17 December 1930 Guatemalan presidential election

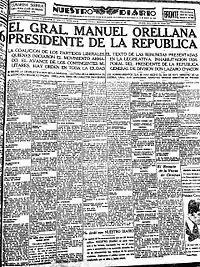
Front page of "Nuestro Diario" on 18 December 1930, where it is informed that de facto leader Orellana Contreras was appointed President of Guatemala by Congress.

Indirect presidential elections were held in Guatemala on 17 December 1930. After suffering a stroke, incumbent president Lázaro Chacón resigned on 12 December 1930, after which Baudilio Palma became acting president. However, on 16 December general Manuel María Orellana Contreras led a coup that forced Palma to resign. The following day Congress elected Orellana Contreras as provisional president.